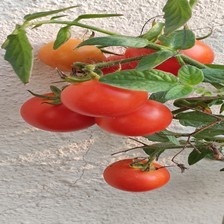
Label: tomato